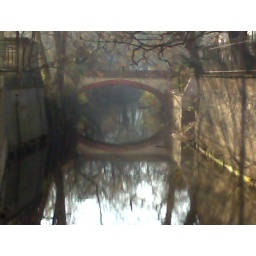
This little bridge is on a canal off the main river in Prague.